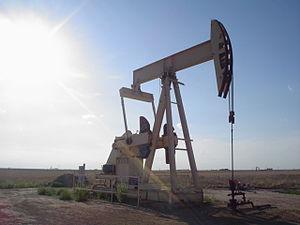
Chevalet de pompage au Texas, États-Unis.
La Terre est la troisième planète par ordre d'éloignement au Soleil et la cinquième plus grande aussi bien par la masse que le diamètre du Système solaire. Par ailleurs, elle est le seul objet céleste connu pour abriter la vie. Elle orbite autour du Soleil en 365,256 jours solaires — une année sidérale — et réalise une rotation sur elle-même relativement au Soleil en 23 h 56 min 4 s — un jour sidéral — soit un peu moins que son jour solaire de 24 h du fait de ce déplacement autour du Soleil. L'axe de rotation de la Terre possède une inclinaison de 23°, ce qui cause l'apparition des saisons.
L'exploitation du pétrole remonte à une époque ancienne, mais son importance, commerciale et industrielle, croît à partir du XIXᵉ siècle pour connaître au XXᵉ siècle un essor économique et aussi une succession de crises.
Un chevalet de pompage est une pompe de surface à piston alternatif notamment utilisée pour extraire le pétrole à partir d'un puits. La partie supérieure est aussi appelée tête de cheval en raison de sa forme caractéristique.
L'Oklahoma est un État du Centre Sud des États-Unis. Il est bordé au nord par le Colorado et le Kansas, à l'est par le Missouri et l'Arkansas, à l'ouest par le Nouveau-Mexique et au sud par le Texas dont il est séparé par la rivière Rouge du Sud. Avec une population estimée à 3 956 971 habitants en 2018 et une superficie de 181 195 km², l'Oklahoma est le 28ᵉ État le plus peuplé et le 20ᵉ plus grand de la Fédération. Le nom de l'État vient des mots chacta okla et homa, signifiant « peuple rouge ». L'Oklahoma est aussi connu par son surnom : The Sooner State. Formé par l'unification du Territoire de l'Oklahoma et du Territoire indien, il est devenu le 46ᵉ État des États-Unis le 16 novembre 1907. Ses habitants sont appelés Oklahomans et Oklahoma City est sa capitale ainsi que la ville la plus peuplée.
L'État islamique, aussi appelé Daech, est une organisation terroriste, militaire et politique, d'idéologie salafiste djihadiste ayant proclamé le 29 juin 2014 l'instauration d'un califat sur les territoires sous son contrôle. De l'été 2014 au printemps 2019, il forme un proto-État en Irak et en Syrie où il met en place un système totalitaire. Son essor est notamment lié aux déstabilisations géopolitiques causées par la guerre d'Irak et la guerre civile syrienne.
Les Grandes Plaines sont une région de l'Amérique du Nord, la partie médiane du continent au centre des États-Unis et du Canada, à l'est des montagnes Rocheuses. La région est semi-aride, constituée de vastes plaines qui s'étendent des provinces canadiennes de la Saskatchewan et de l'Alberta au nord, jusqu'au Texas au sud.
En 2011, l'économie du Texas représente 8 % du PIB des États-Unis ce qui en fait la seconde du pays. Le Texas est aussi le premier exportateur et le premier État dans le classement des 1 000 plus grandes entreprises américaines. Cette puissance économique repose avant tout sur l'exploitation du pétrole et du gaz naturel mais aussi sur l'industrie de pointe avec la production de composants électroniques et l'aérospatial.
Le pétrole, dit aussi naphte dans l'antiquité, est une roche liquide d'origine naturelle, une huile minérale composée d'une multitude de composés organiques, essentiellement des hydrocarbures, piégée dans des formations géologiques particulières.
L'extraction de pétrole est le processus par lequel le pétrole utilisable est extrait et retiré du sous sol.
Le Texas /tɛɡzɑ/ ou /tɛksas/ est un État du Sud des États-Unis, le deuxième plus vaste du pays après l'Alaska et le deuxième plus peuplé derrière la Californie. Selon le décompte officiel du Bureau du recensement des États-Unis, le Texas aurait 25 145 561 habitants. Sa capitale est Austin alors que Houston est sa plus grande ville et Dallas-Fort Worth son agglomération la plus peuplée. Les Texans sont à près de 80 % des citadins et presque la moitié d'entre eux vivent dans deux agglomérations : Dallas-Fort Worth ou Houston. Quatre aires urbaines du Texas comptent plus d'un million d'habitants : Houston, Dallas-Fort Worth, San Antonio et Austin.